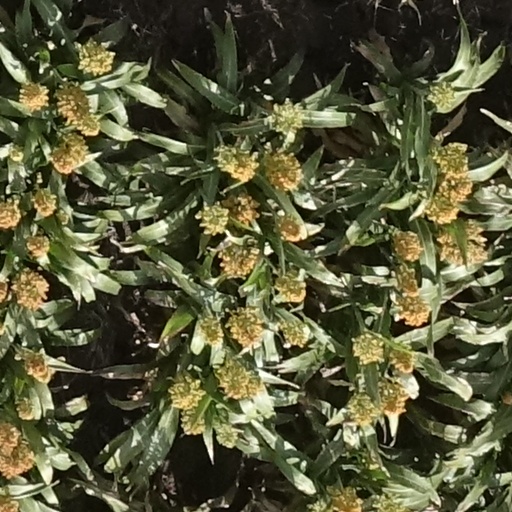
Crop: sorghum